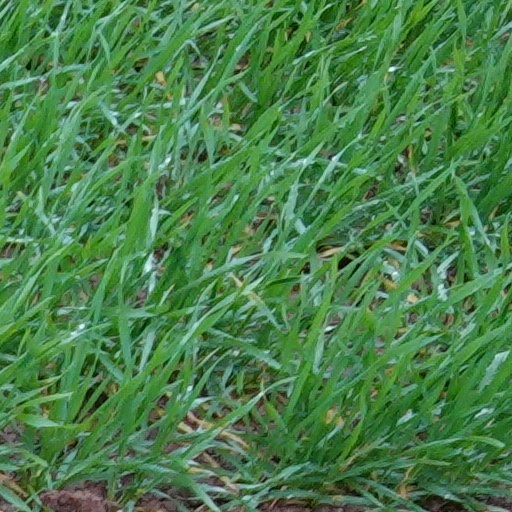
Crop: wheat